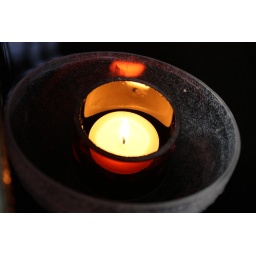
Candle in red glass